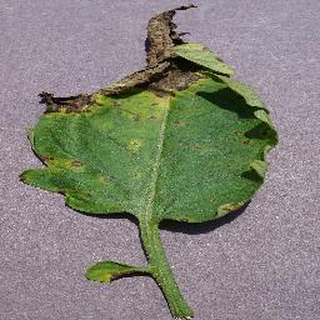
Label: tomato_septoria_leaf_spot